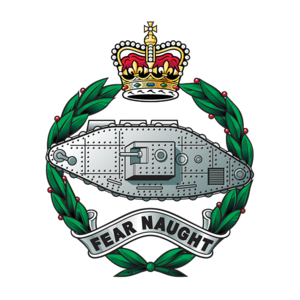
Le Royal Tank Regiment est un régiment blindé de l'armée britannique, dépendant du Royal Armoured Corps. Il est né de la fusion des deux régiments opérationnels qui composaient le Tank Corps ou Royal Tank Corps, le 1ᵉʳ et le 2ᵉ Royal Tank Regiment, fusion effectuée le 5 juillet 2012.
Le 9ᵉ régiment royal de chars britannique est un régiment blindé de la British Army, qui combattit au cours de la Seconde Guerre mondiale.